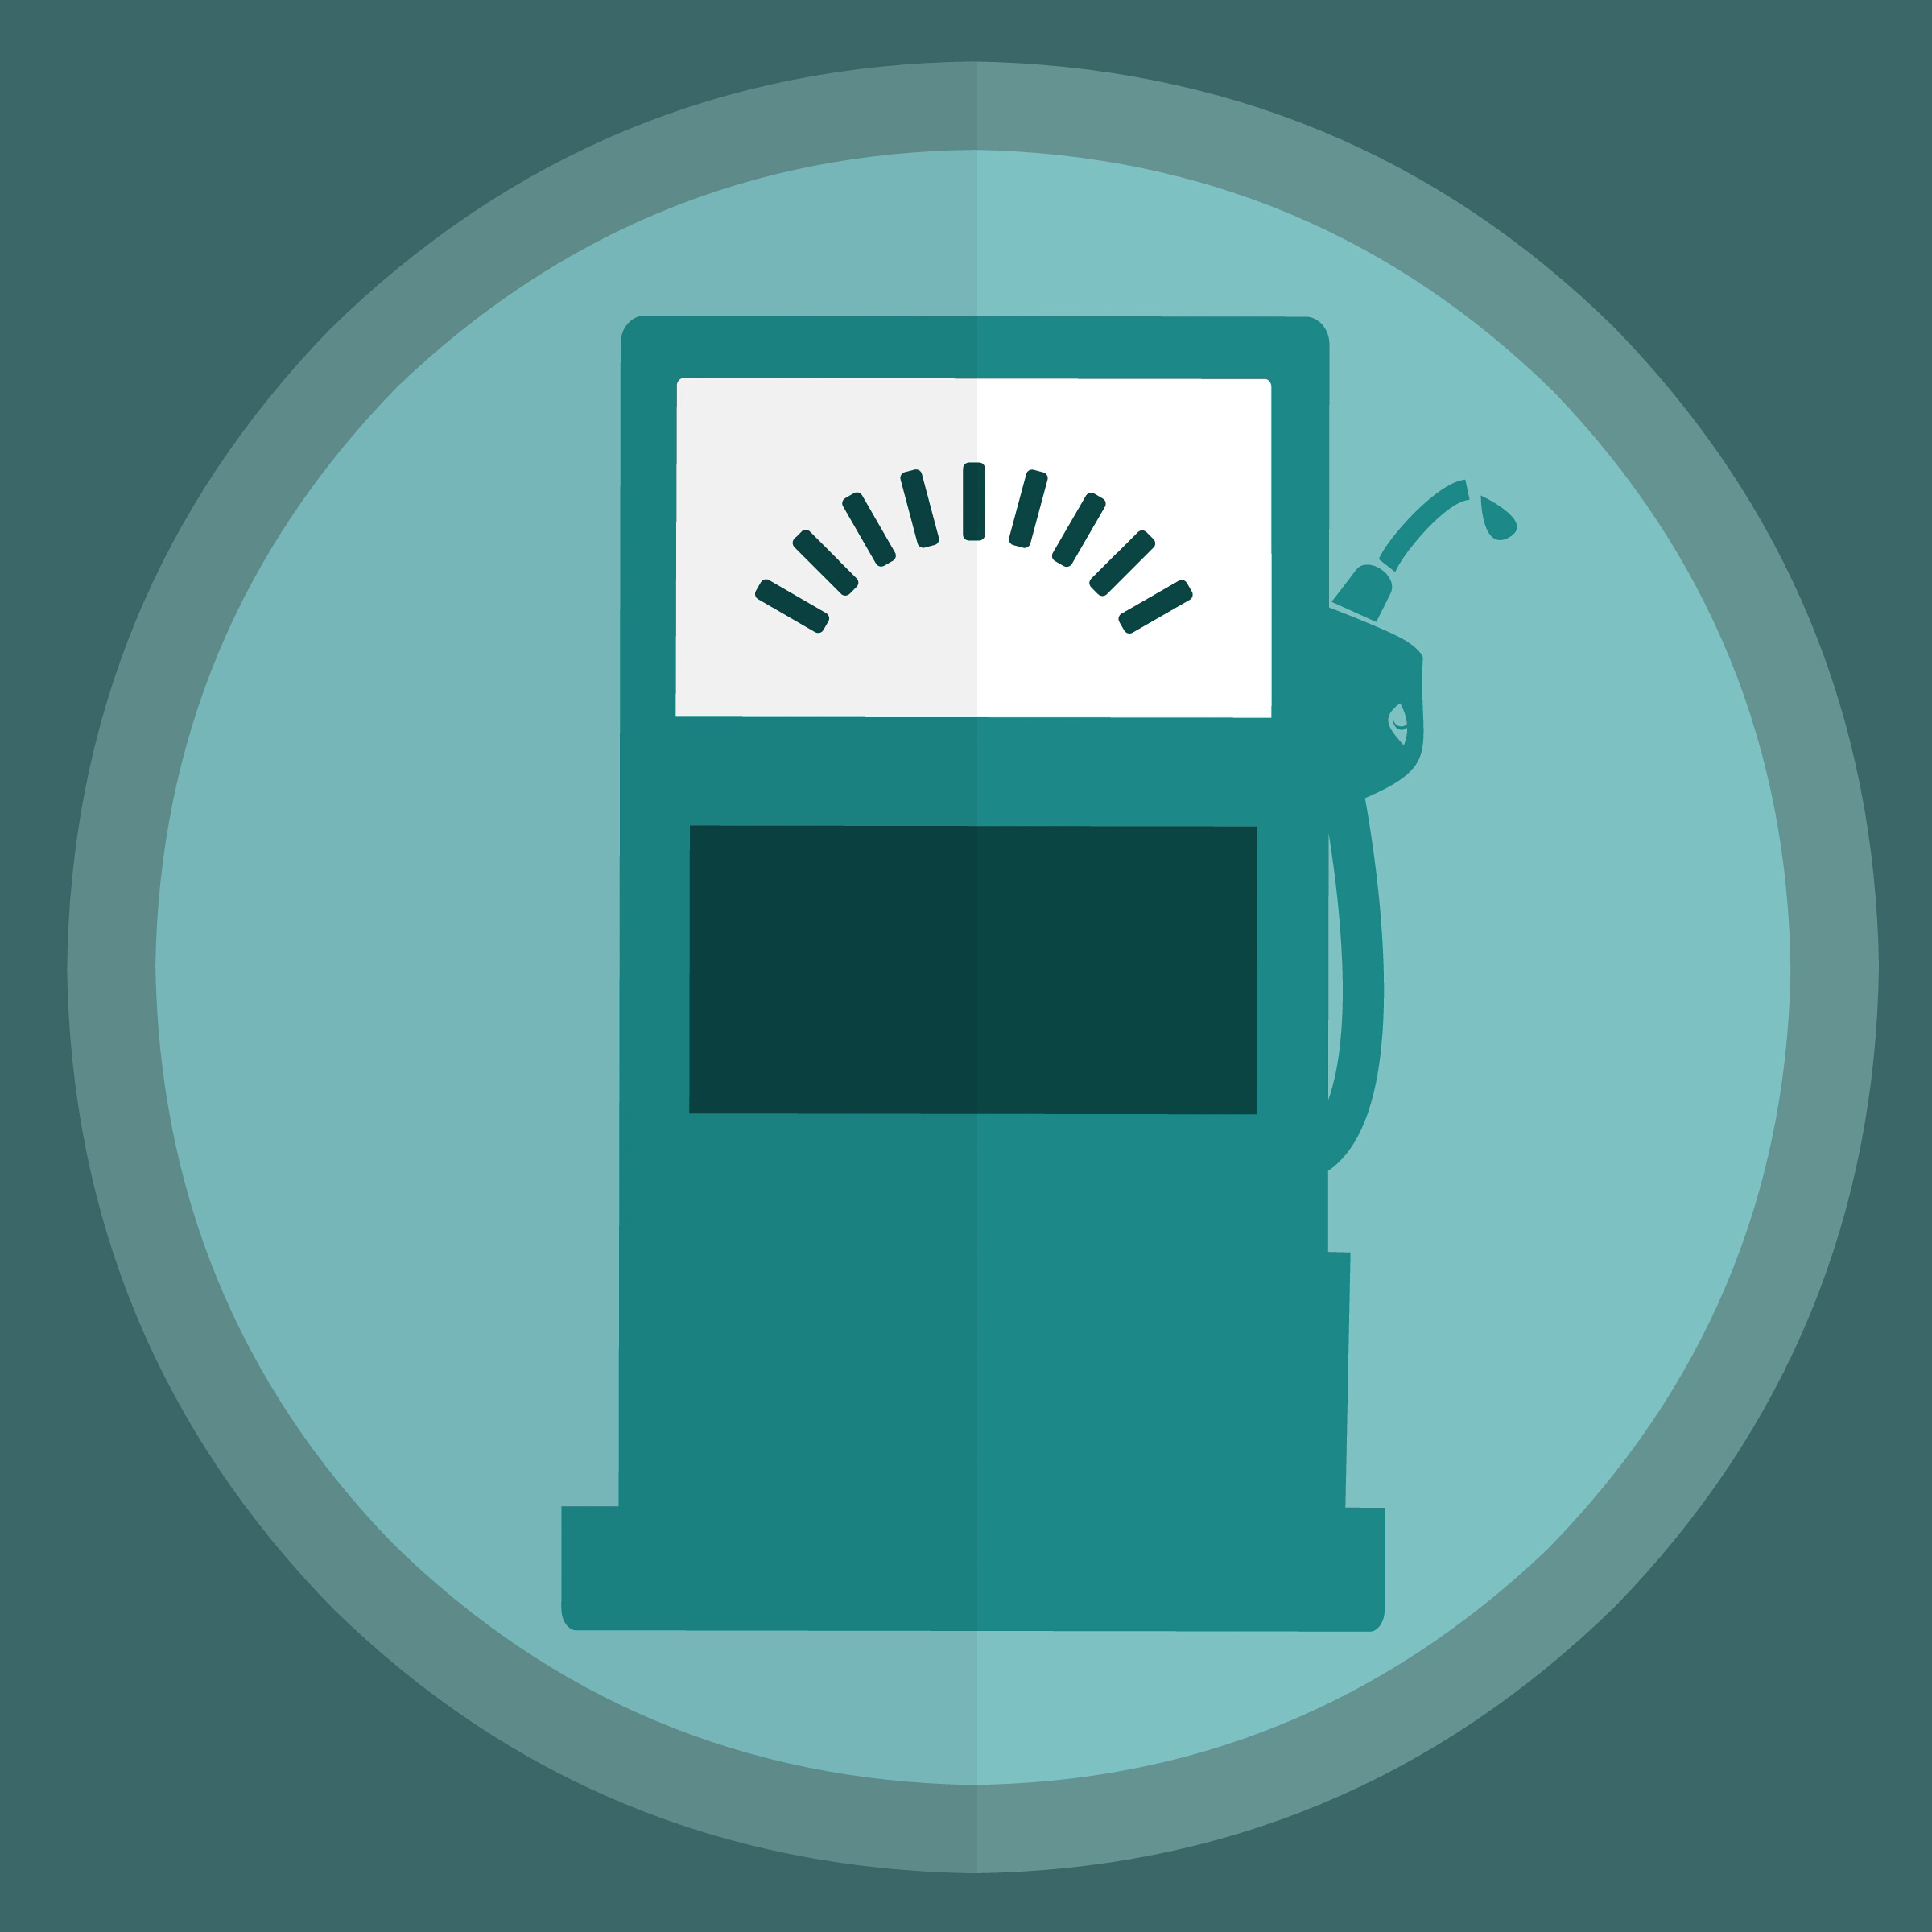
gas, station, icon, sign, fuel, gasoline, pump, gas pump, fuel pump, Fuel station, gasoline station, flat, transport, city, street, design, symbol, app icon, blue, text, font, product, teal, aqua, logo, graphic design, brand, technology, graphics, illustration, computer wallpaper